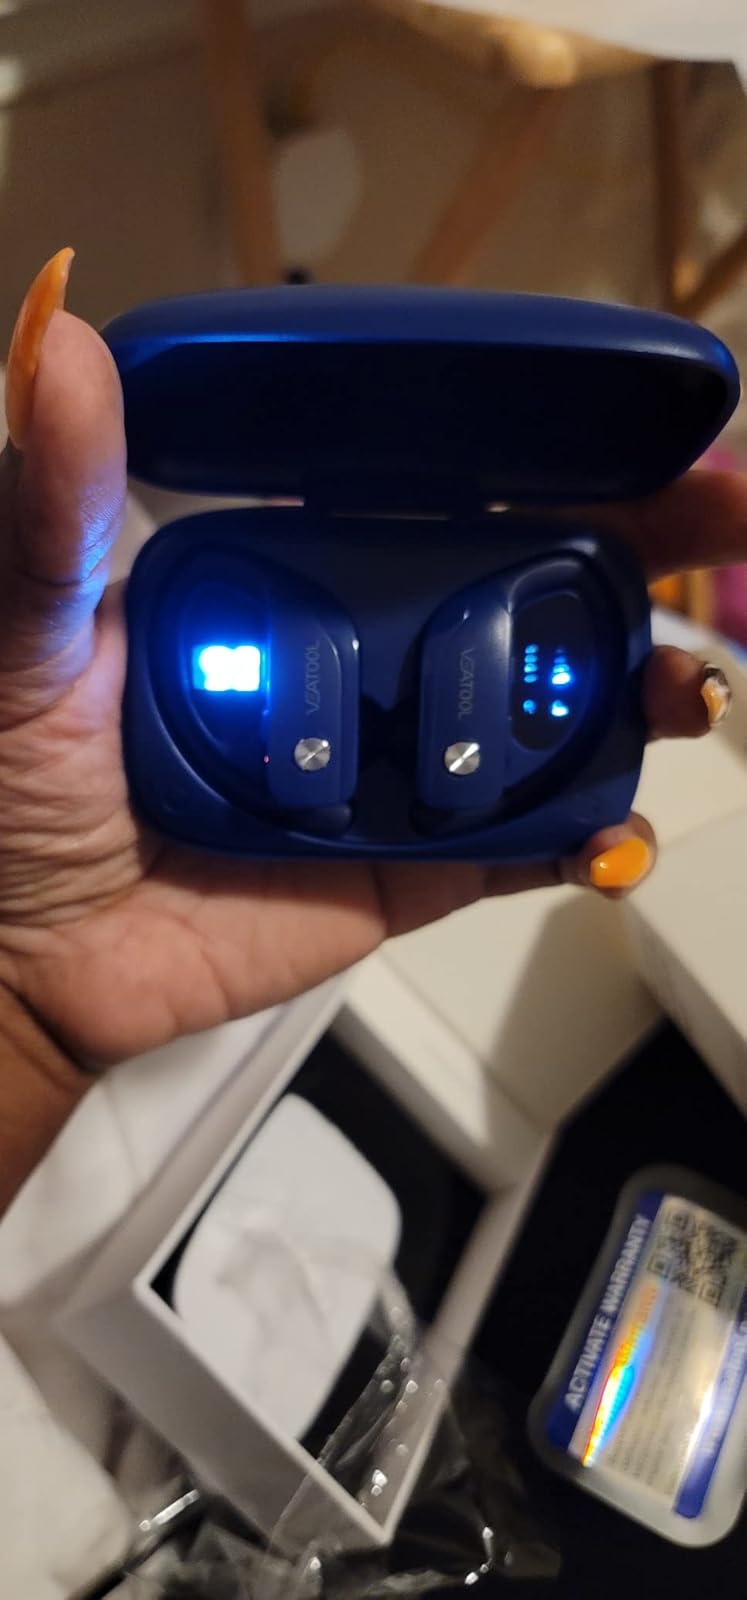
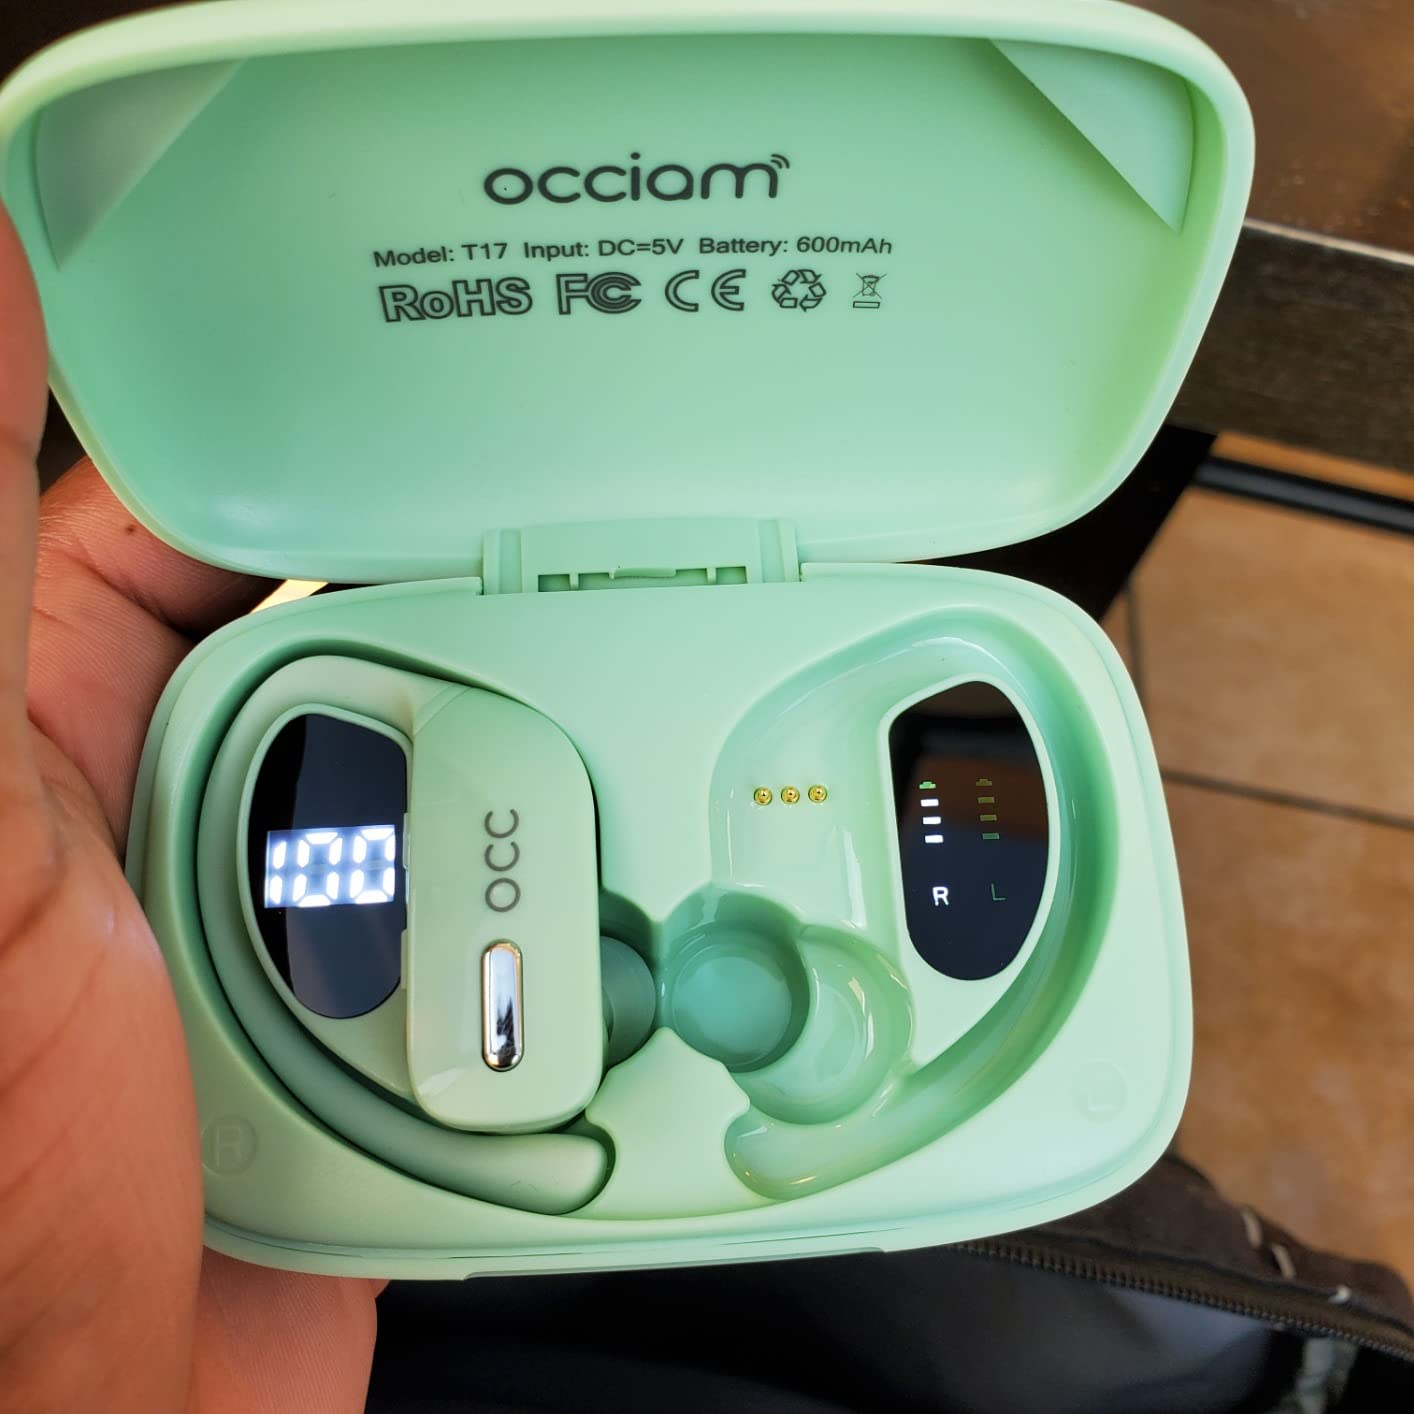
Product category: earbuds
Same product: no